Marcelo Torcuato de Alvear

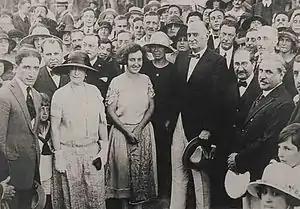
President Alvear with swimmer Lilian Harrison.

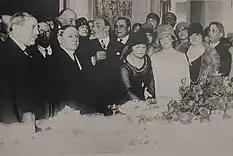
The Alvear's at the Casa del Teatro.

During this administration, a large number of monuments and public and private works were built; Unlike his predecessor, Alvear always tried to be present at ceremonies, inaugurations and all kinds of social events. Regarding public works, the construction of the Ministry of Finance, Public Works, War and Navy and the building of the National Bank in Plaza de Mayo began. It also promoted culture, with the construction of theaters, museums and various artistic institutions. According to various historians, more public works were inaugurated during his tenure than during that of any of his predecessors, and as many official ceremonies were held with the participation of the Head of State as had never been seen before.